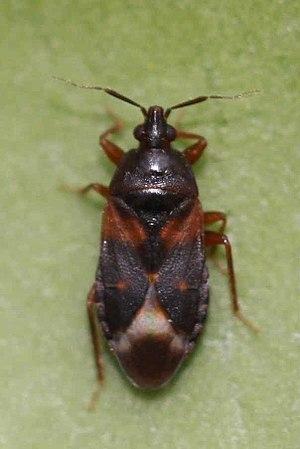
Les Lyctocorinae constituent une sous-famille d'insectes hémiptères hétéroptères de la famille des Anthocoridae.